Eclair Fifi

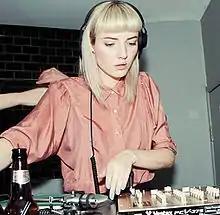
Eclair Fifi performing in London, September 2012

Clair Stirling, known more widely by her stage name Eclair Fifi, is a Scottish DJ, artist and illustrator, currently signed to LuckyMe. She is an illustrator & designer for the label and hosts a monthly show on London radio station NTS Radio.